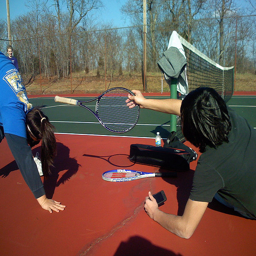
People with tennis rackets are exercising on a court.
Two people playfully fighting over a tennis racket at a tennis court.
A man laying on a tennis court trying to hand a female stretching a racket.
two women stretching and getting ready to play tennis
A young woman is leaning over on one arm on a tennis court while another person holds a racket out towards her with one hand and a cell phone in the other.